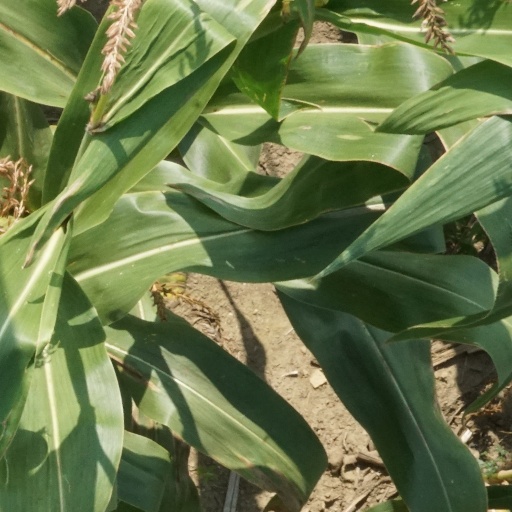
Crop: maize; corn